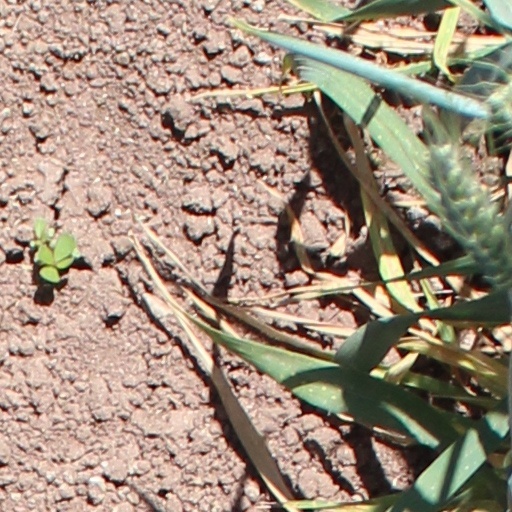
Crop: wheat